English PEN

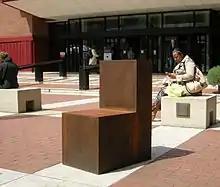
Antony Gormley's "Witness", on the piazza of the British Library, London

A cast-iron sculpture entitled "Witness", commissioned by English PEN to mark their 90th anniversary and created by Antony Gormley, stands outside the British Library in London. It depicts an empty chair, and is inspired by the symbol used for thirty years by English PEN to represent imprisoned writers around the world. The memorial was unveiled on 13 December 2011.